Biofact (archaeology)

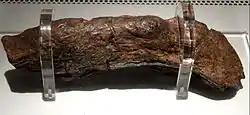
The 9th-century Viking Lloyds Bank coprolite, now at Jorvik Viking Centre, York

In archaeology, a biofact (or ecofact) is any organic material including flora or fauna material found at an archaeological site that has not been technologically altered by humans yet still has cultural relevance. Biofacts can include but are not limited to plants, seeds, pollen, animal bones, insects, fish bones and mollusks. The study of biofacts, alongside other archaeological remains such as artifacts are a key element to understanding how past societies interacted with their surrounding environment and with each other. Biofacts also play a role in helping archaeologists understand questions of subsistence and reveals information about the domestication of certain plant species and animals which demonstrates, for example, the transition from a hunter-gatherer society to a farming society.